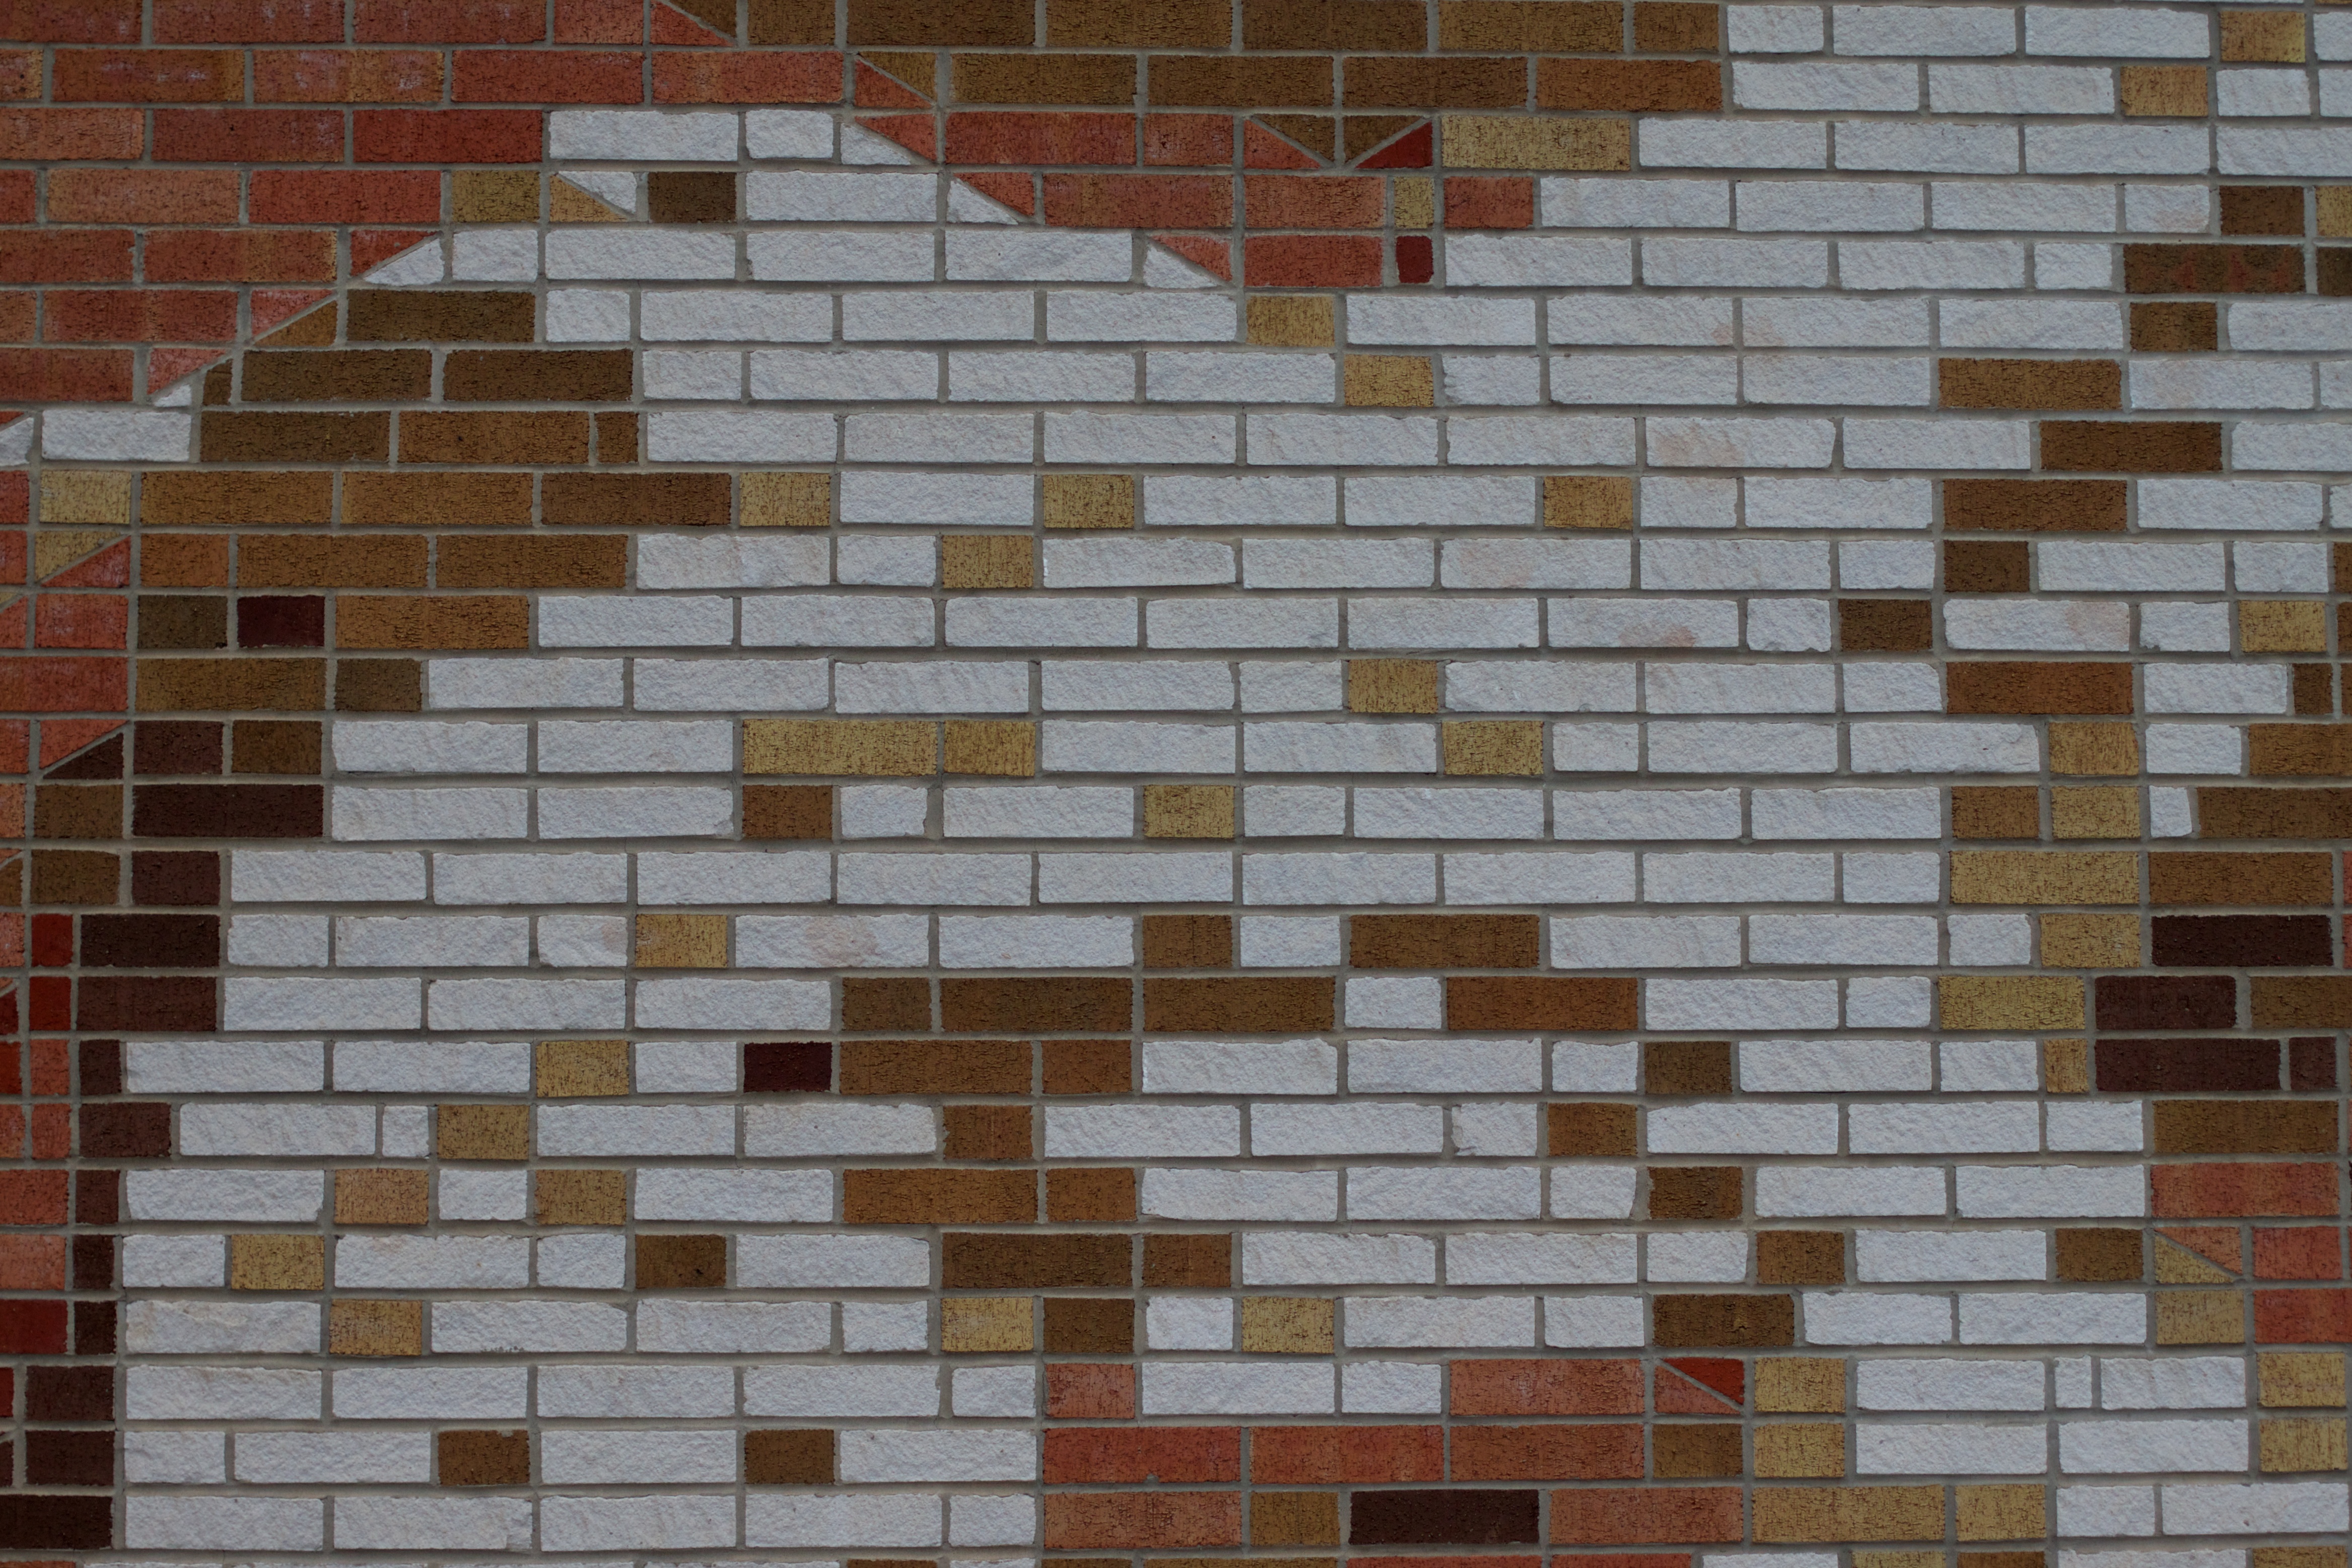
floor, wall, tile, stone wall, brick, material, art, mosaic, brickwork, flooring, road surface